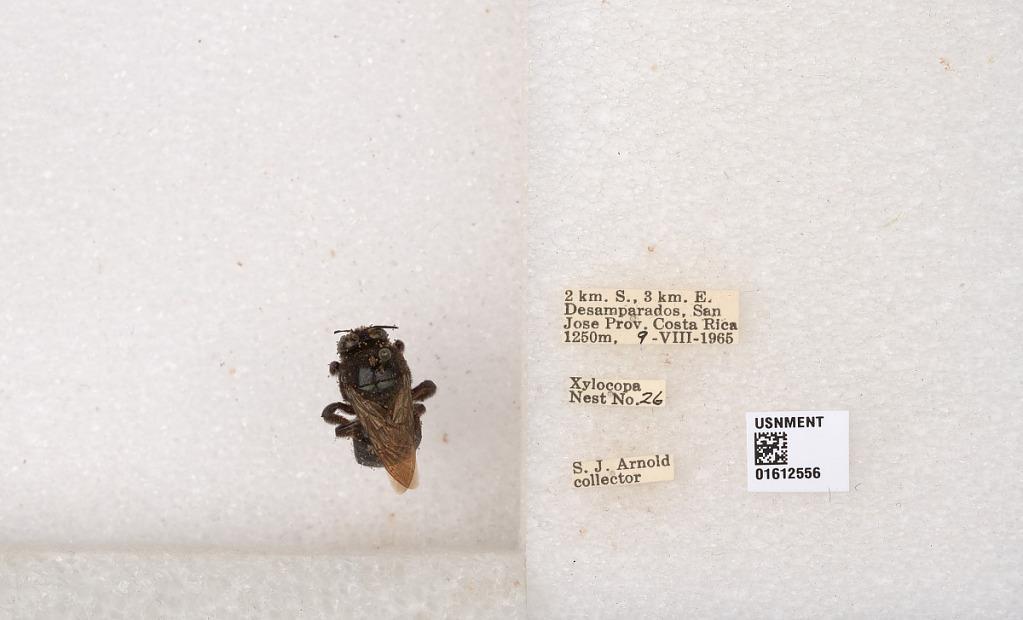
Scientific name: Xylocopa (Schonnherria) lateralis Say
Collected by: J. Araujo
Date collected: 1965-8-9
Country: Costa Rica
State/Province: San Jose
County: Desamparados
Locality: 2 km. S., 3 km. E. Desamparados